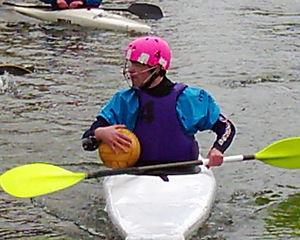
Cet article résume l'histoire du kayak-polo.